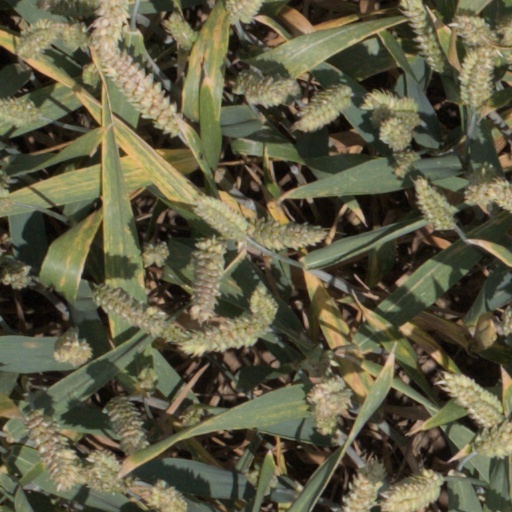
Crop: wheat